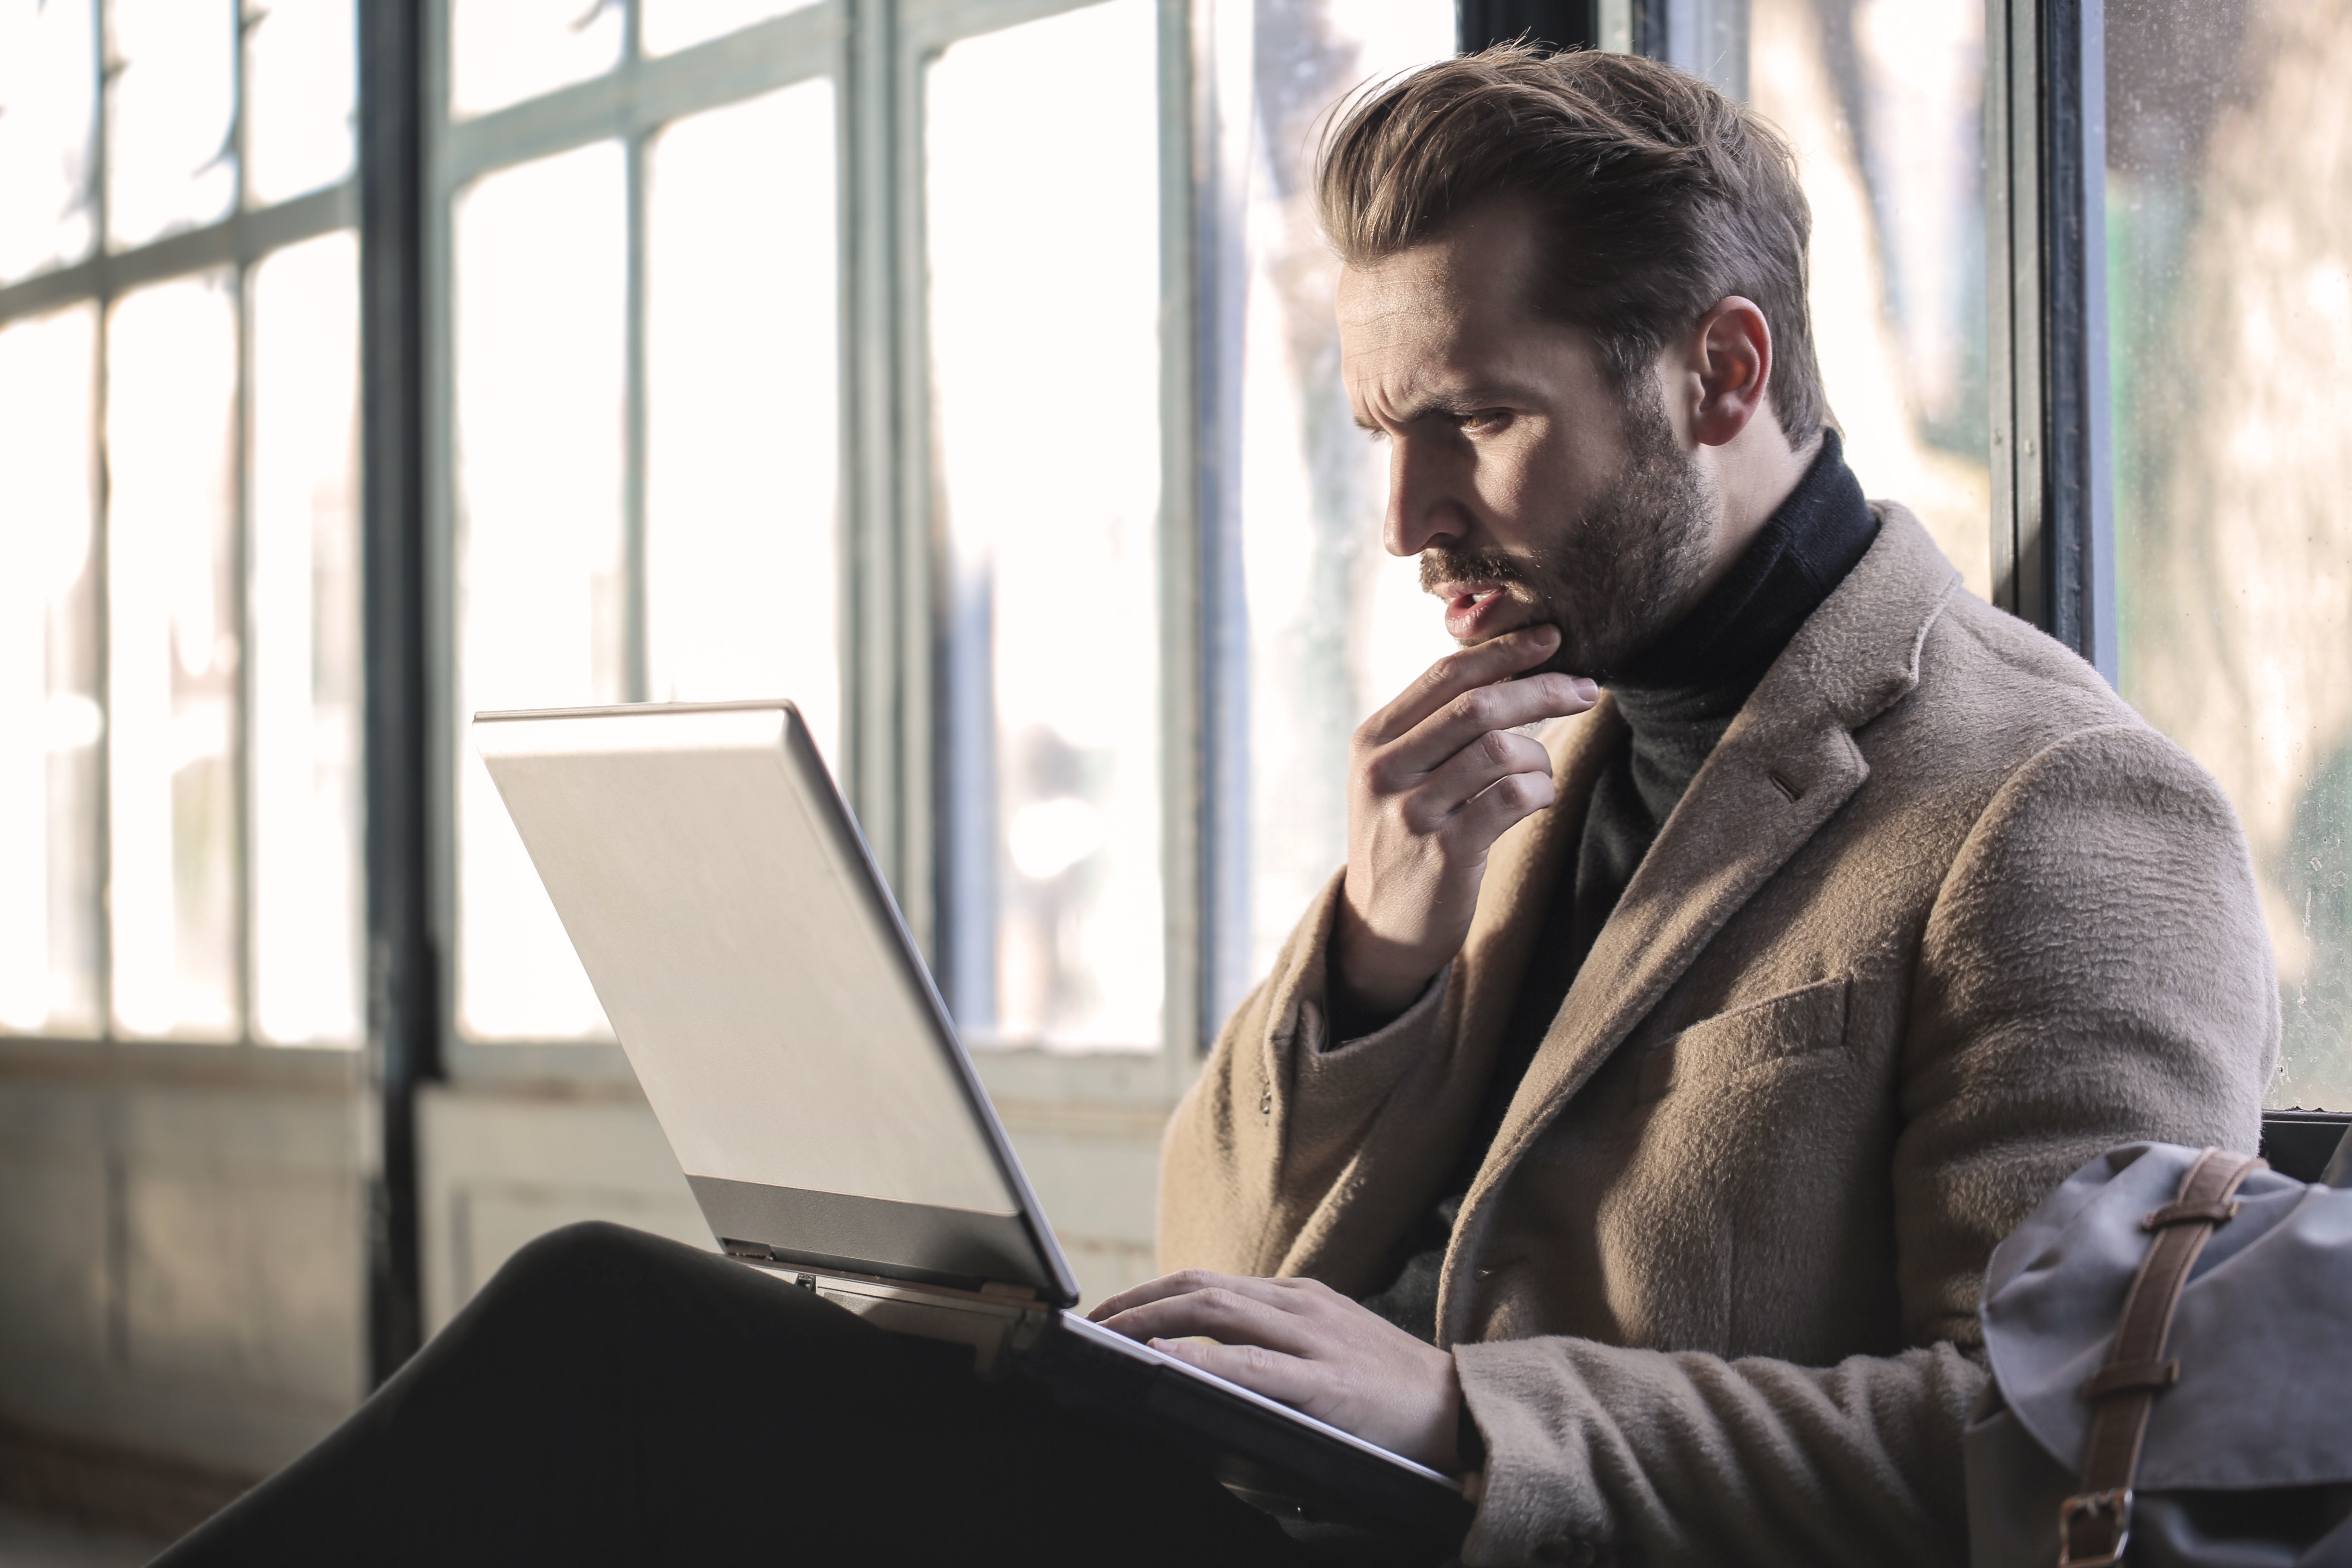
white collar worker, sitting, businessperson, reading, technology, job